Hitting streak

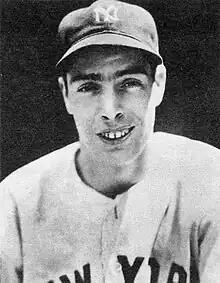
Joe DiMaggio's 56-game hitting streak in 1941 is the longest in Major League Baseball history.

In baseball, a hitting streak is the number of consecutive official games in which a player appears and gets at least one base hit. According to the Official Baseball Rules, such a streak is not necessarily ended when a player has at least 1 plate appearance and no hits. A streak shall not be terminated if all official plate appearances result in a base on balls, hit by pitch, defensive interference or a sacrifice bunt. The streak shall terminate if the player has a sacrifice fly and no hit.